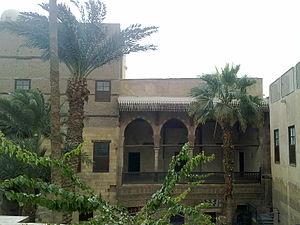
Le palais de Taz est un bâtiment mamelouk situé au Caire, dans le quartier de Khalifa. Il a été construit en 1352 sur ordre de l'émir mamelouk Seifeddine Taz Ibn Katghag pour célébrer son mariage avec une fille du sultan An-Nâsir Muhammad ben Qalâ'ûn et constitue un des rares exemples d'architecture civile mamelouke avec le palais de l'émir Yashbak min Mahdi. Il est installé dans un endroit stratégique : la rue d'Al-Suyyufiya, haut lieu de pouvoir à l'époque Mamelouke, et sert actuellement de centre culturel après une restauration en 2002.